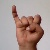
The image shows a hand gesture representing the letter 'I' in Indian Sign Language.